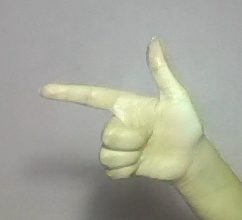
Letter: yaa